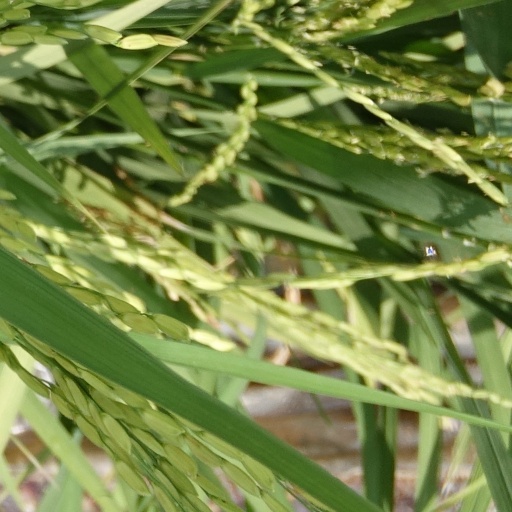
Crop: rice